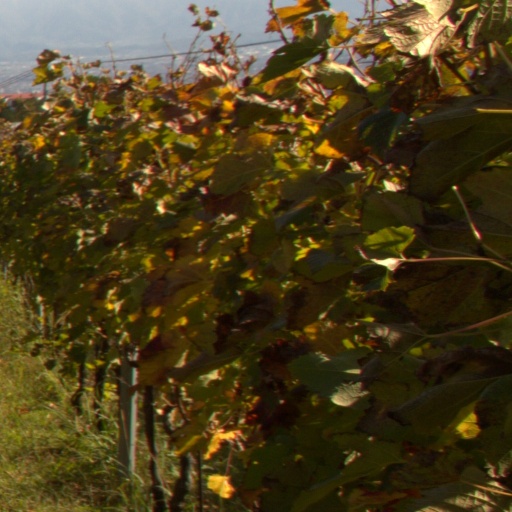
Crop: grape